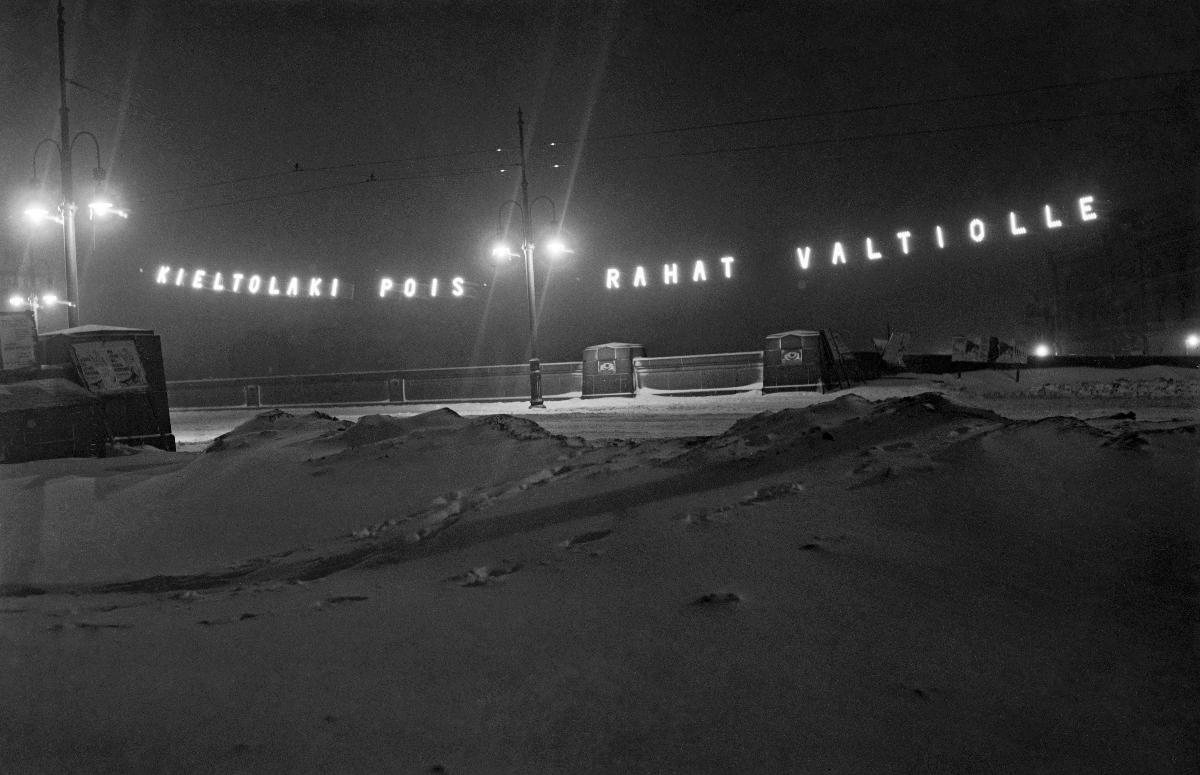
Kansanäänestys kieltolaista
Folkomröstning angående förbudslagen; The prohibition referendum
sisällön kuvaus: Kieltolakiäänestys Helsingissä 29.-30.12.1931. Kieltolakivastainen mielenilmaus Pitkäsillalla 28.12.1931. content description: Referendum concerning the Prohibition Law in Helsinki 29.-30.12.1931. A manifestation agains the Prohibition law at Pitkäsilta 28.12.1931. innehållsbeskrivning: Förbudslagsomröstningen i Helsingfors 29.-30.12.1931. Manifestation mot förbudslagen vid Långabron 28.12.1931.
Kuvaaja: Sundström, Hugo, kuvaaja
Vuosi: 1931
Paikka: Suomi, Uusimaa, Helsinki
Aiheet: alkoholi (päihteet); kieltolait; mainokset; kansanäänestykset; HBL; alcohol (beverage); prohibition acts; alcohol; spirits; laws; prohibition laws; politics; referendum; advertisement; referenda; alkohol (rusmedel); förbudslagar; politik; alkohol; sprit; förbudslagen; lagar; förbud; folkomröstning; reklam; folkomröstningar